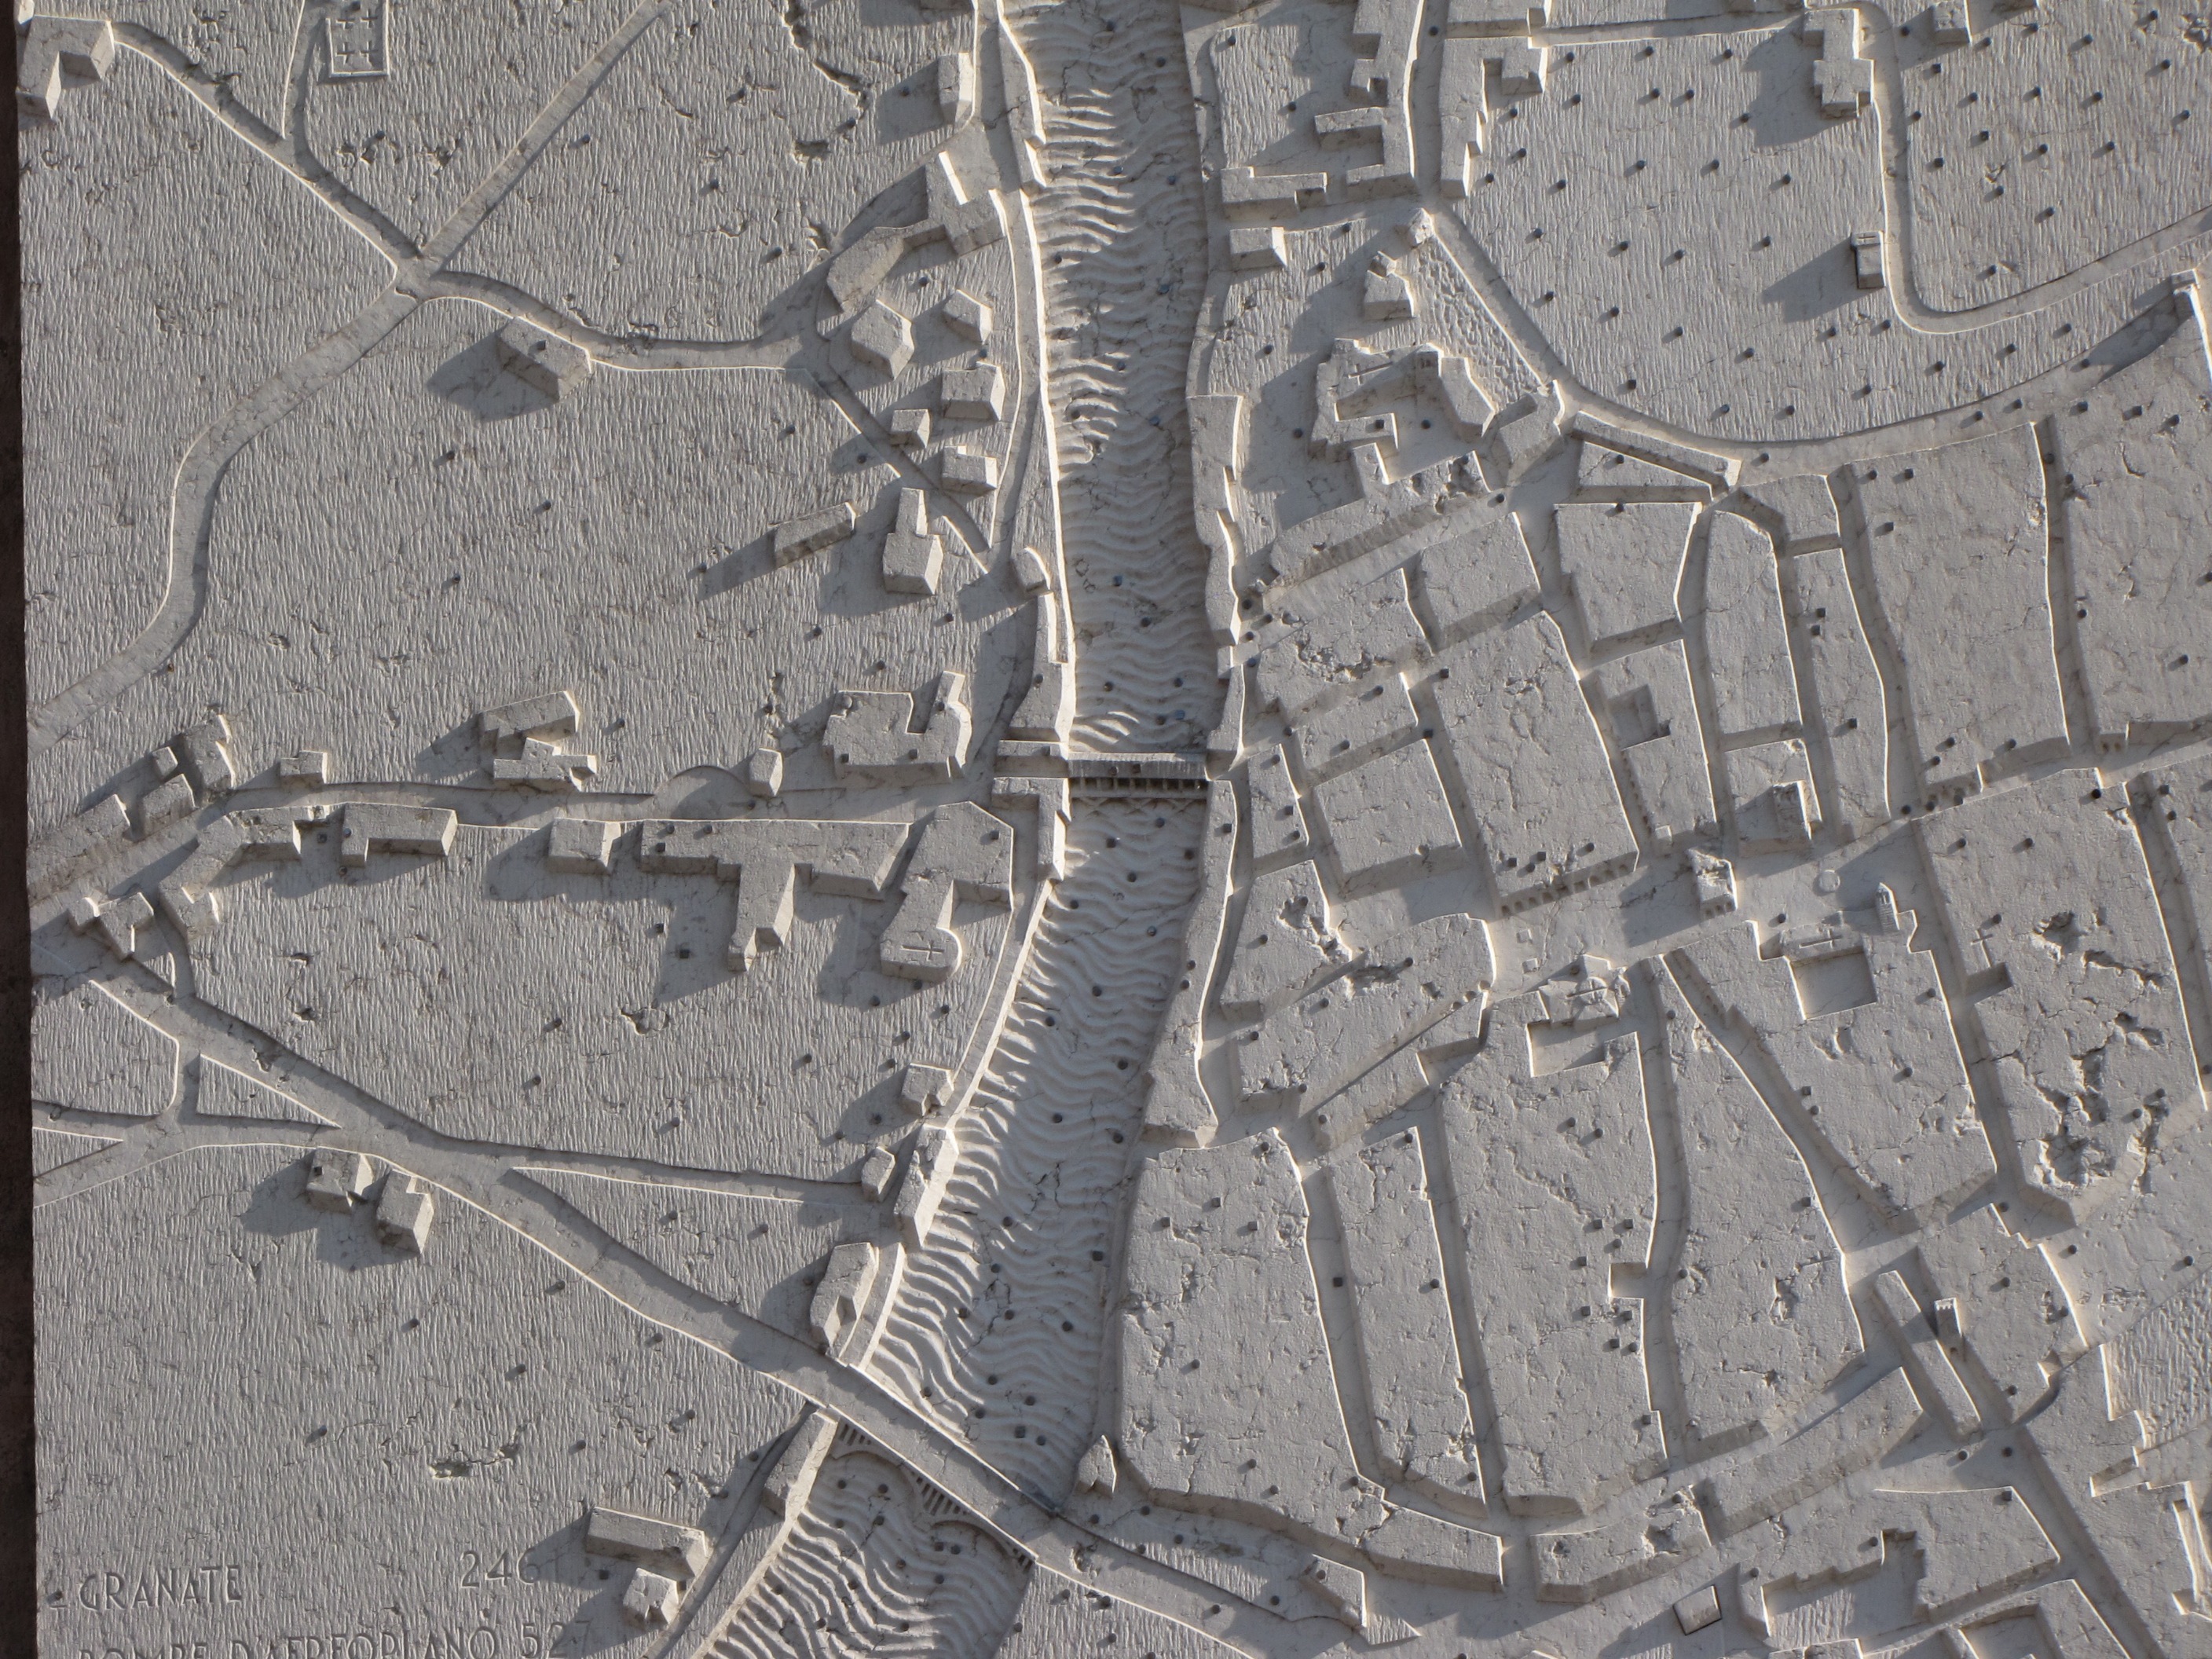
city, river, asphalt, line, soil, tire, map, relief, roads, tread, flooring, bas relief, road surface, floorplan, ancient history, automotive tire, bassano